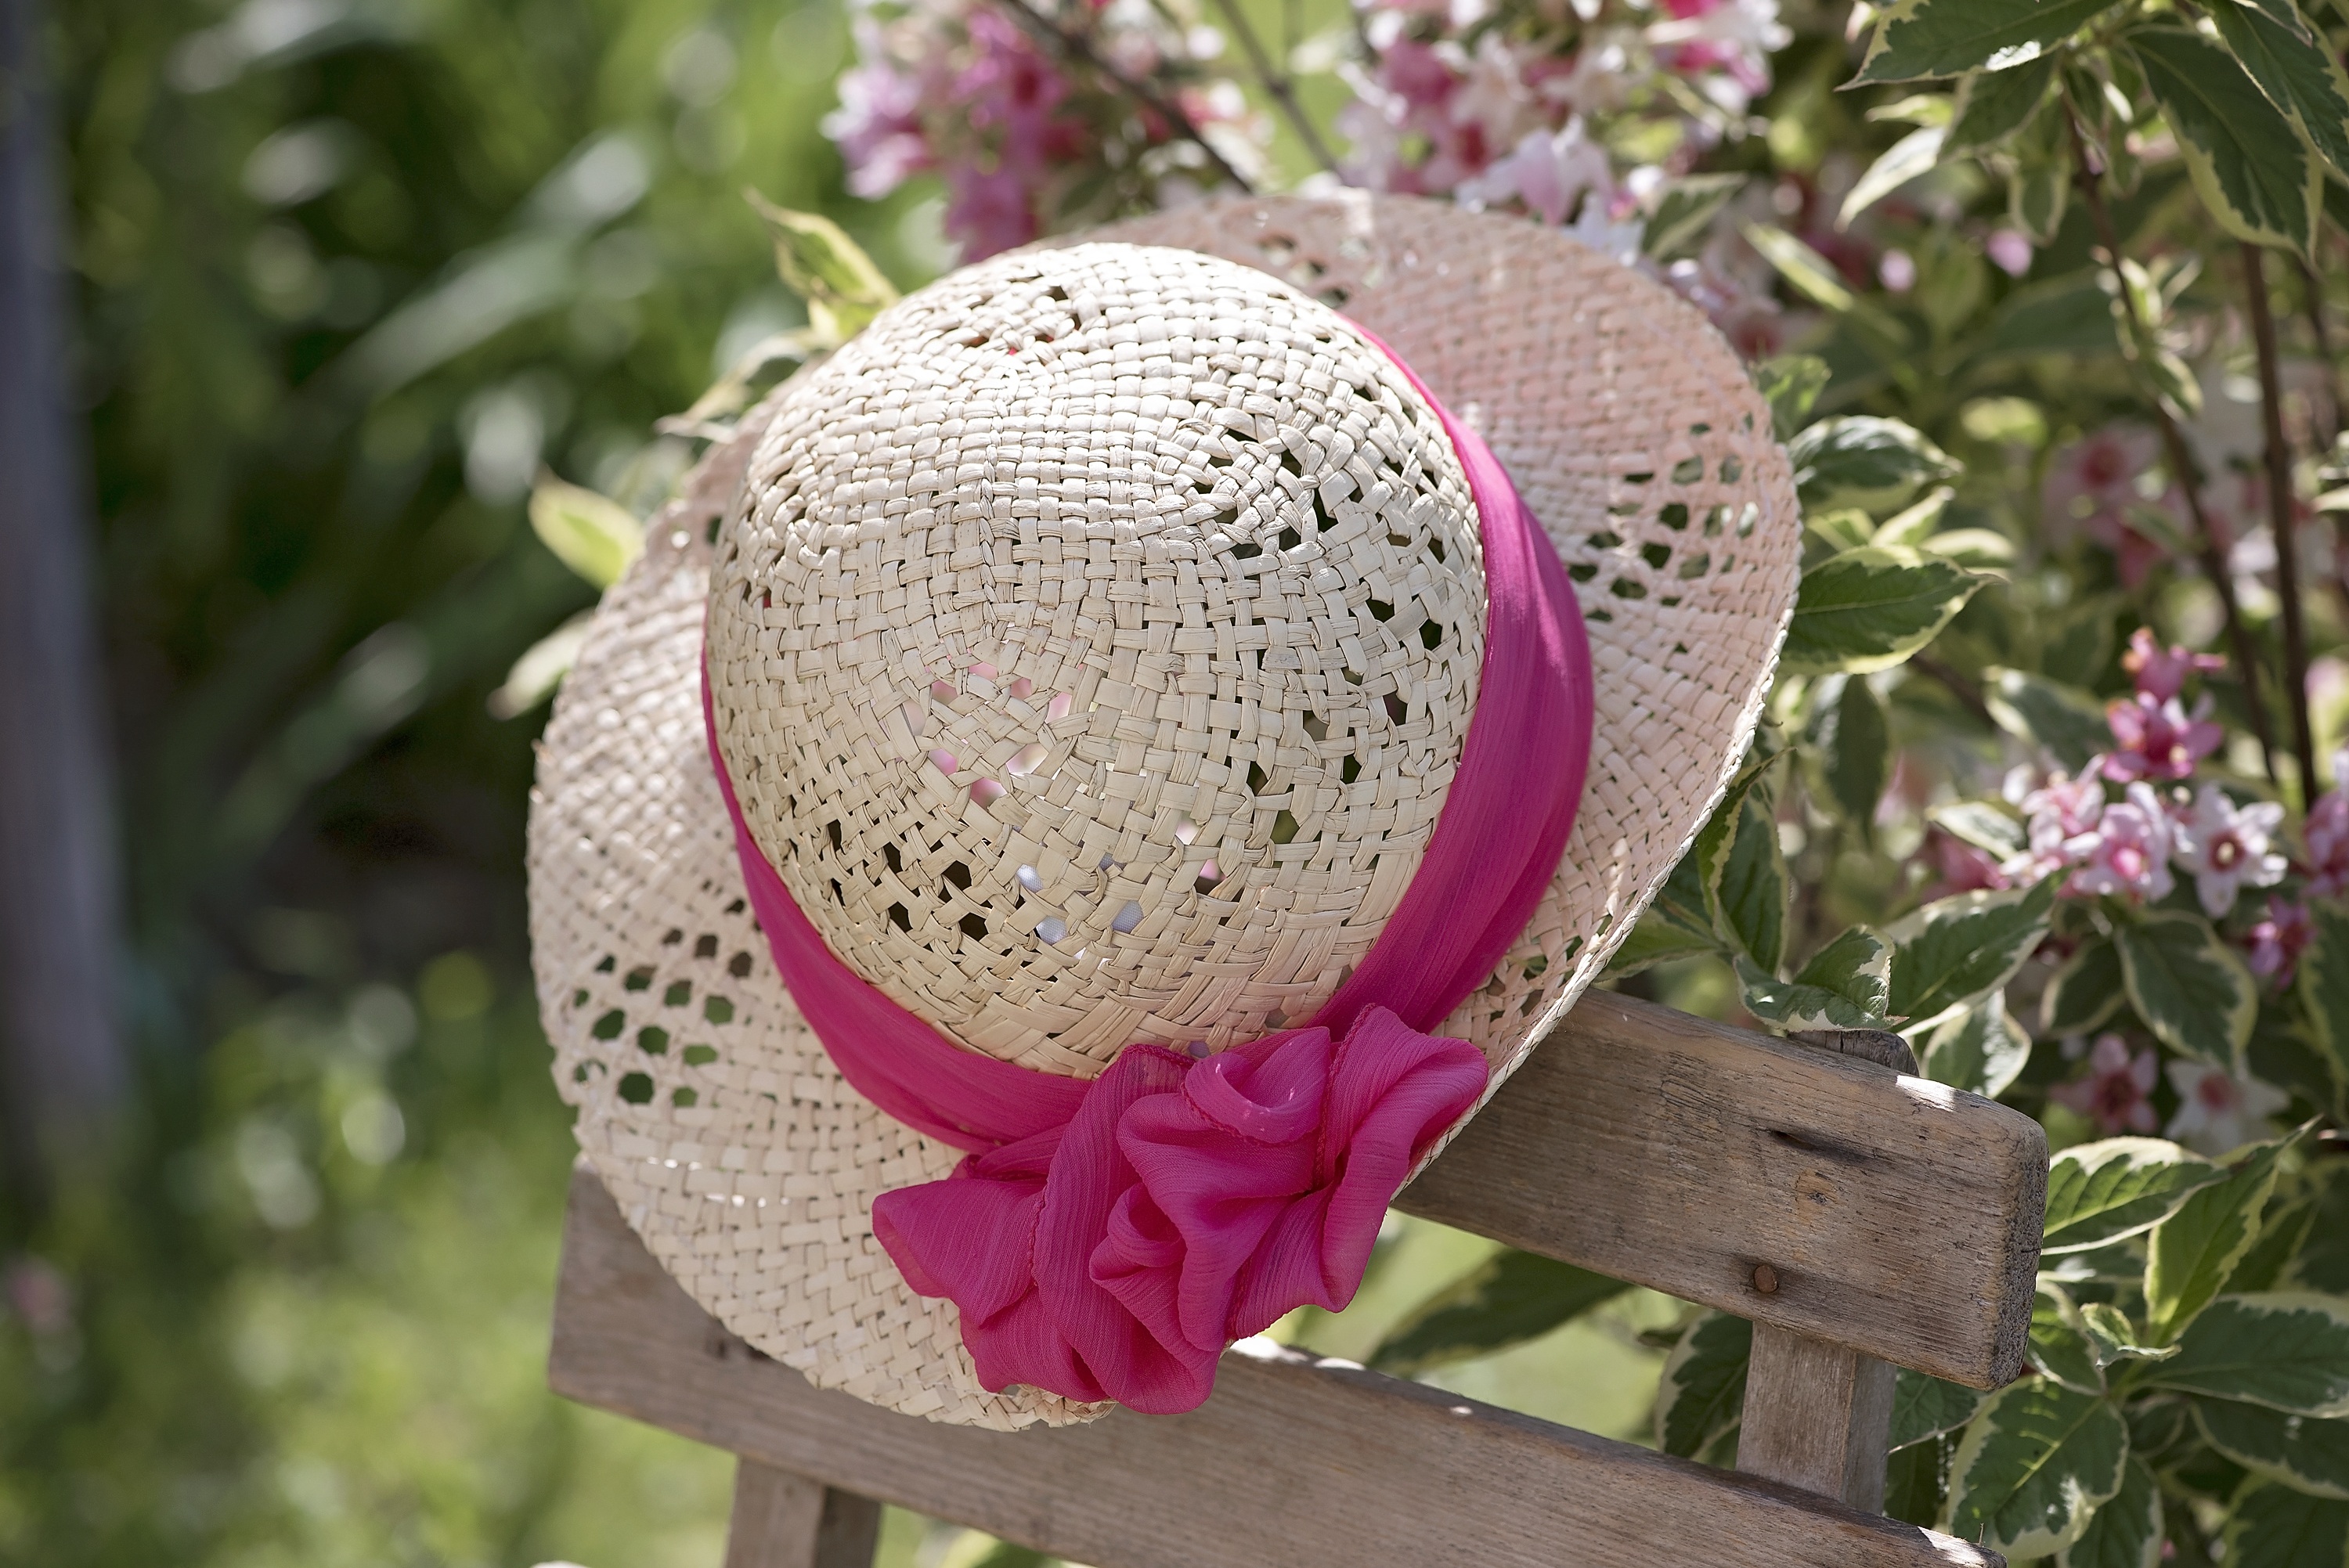
plant, flower, summer, hat, fashion, botany, clothing, garden, pink, close, flora, straw hat, sun hat, floristry, headwear, women's hat, flowering plant, flower bouquet, sun protection, summer hat, land plant